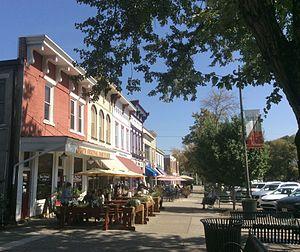
Granville est un village du comté de Licking, dans l’État de l’Ohio. Lors du recensement de 2010, sa population s’élevait à 5 646 habitants. Sa superficie totale est de 12,20 km².